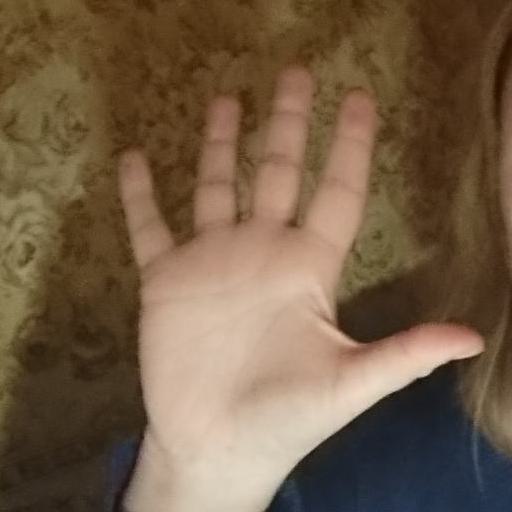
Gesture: palm